Federal Office of Bundeswehr Equipment, Information Technology and In-Service Support

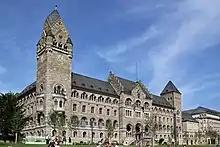
HQ of BAAINBW in Koblenz

The BAAINBw is located in Koblenz, Rhineland-Palatinate and directly reports to the Federal Ministry of Defence (Germany) located in Bonn and Berlin.